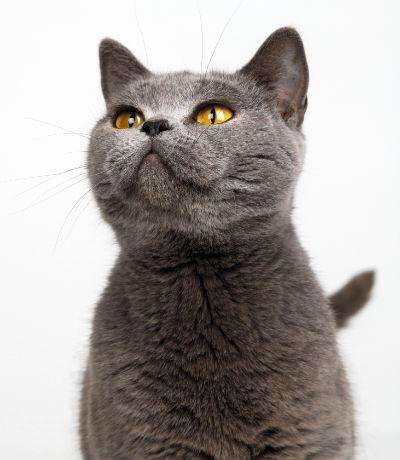
Breed: British Shorthair